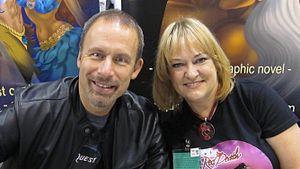
Wendy Pini, née Fletcher, et Richard Pini sont deux dessinateurs, scénaristes et éditeurs américains de bande dessinée. Ils ont créé la maison d’édition indépendante WaRP Graphics en 1977, et ont commencé à y publier leur série Elfquest l’année suivante. Celle-ci leur a valu un des prix Inkpot remis au Comic-Con en 1980.